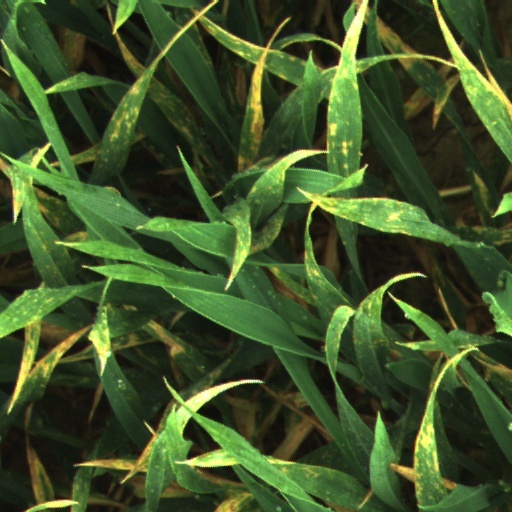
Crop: wheat